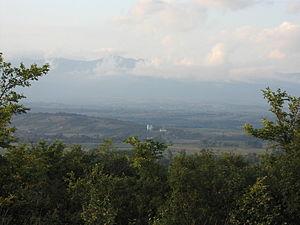
Village de Kondzelj. Photo prise d'une colline dans le village de Gojinovac. À l'arrière plan, le Jastrbac, au premier plan, des maisons du village de Gojinovac. Entre les deux villages se trouve la rivière Toplica. Српски / srpski: Selo Kondzelj sa crkvom. Slika je slikana sa brda u selu Gojinovac. U pozadini se vidi planina Jastrebac. U podnozju su kuce u selu Gojinovac. Izmedju tih sela protice reka Toplica.
Kondželj est un village de Serbie situé dans la municipalité de Prokuplje, district de Toplica. Au recensement de 2011, il comptait 143 habitants.
Prokuplje est une ville et une municipalité de Serbie situées dans le district de Toplica. Au recensement de 2011, la ville comptait 27 163 habitants et la municipalité dont elle est le centre 43 631.